Rhine crisis

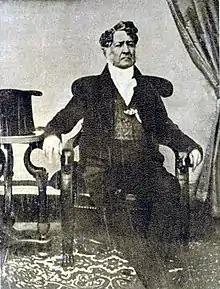
King Louis Philippe in the 1840s

The politics of the July Monarchy in France in the late 1830s were very unstable. The regime of King Louis-Philippe I faced opposition from Legitimists who sought the restoration of the senior Bourbon line to the throne, Bonapartists who sought a restoration of Napoleon's line to the throne, and Republicans who pushed for an end to monarchy in favor of a republic.